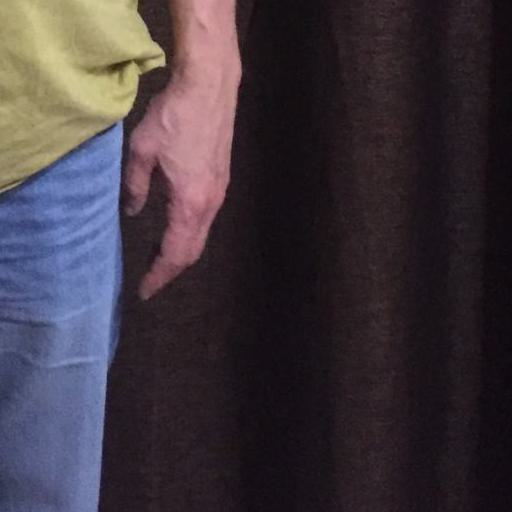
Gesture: no_gesture